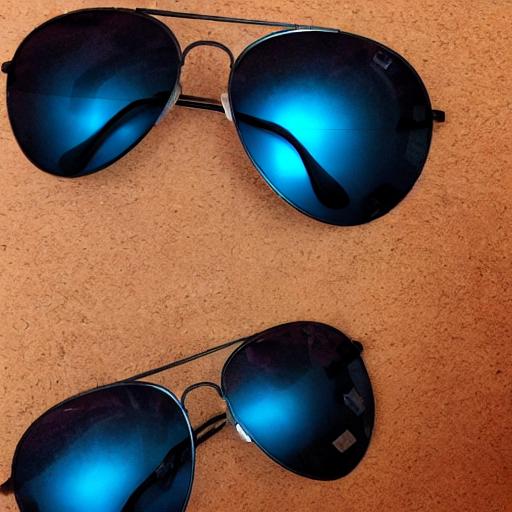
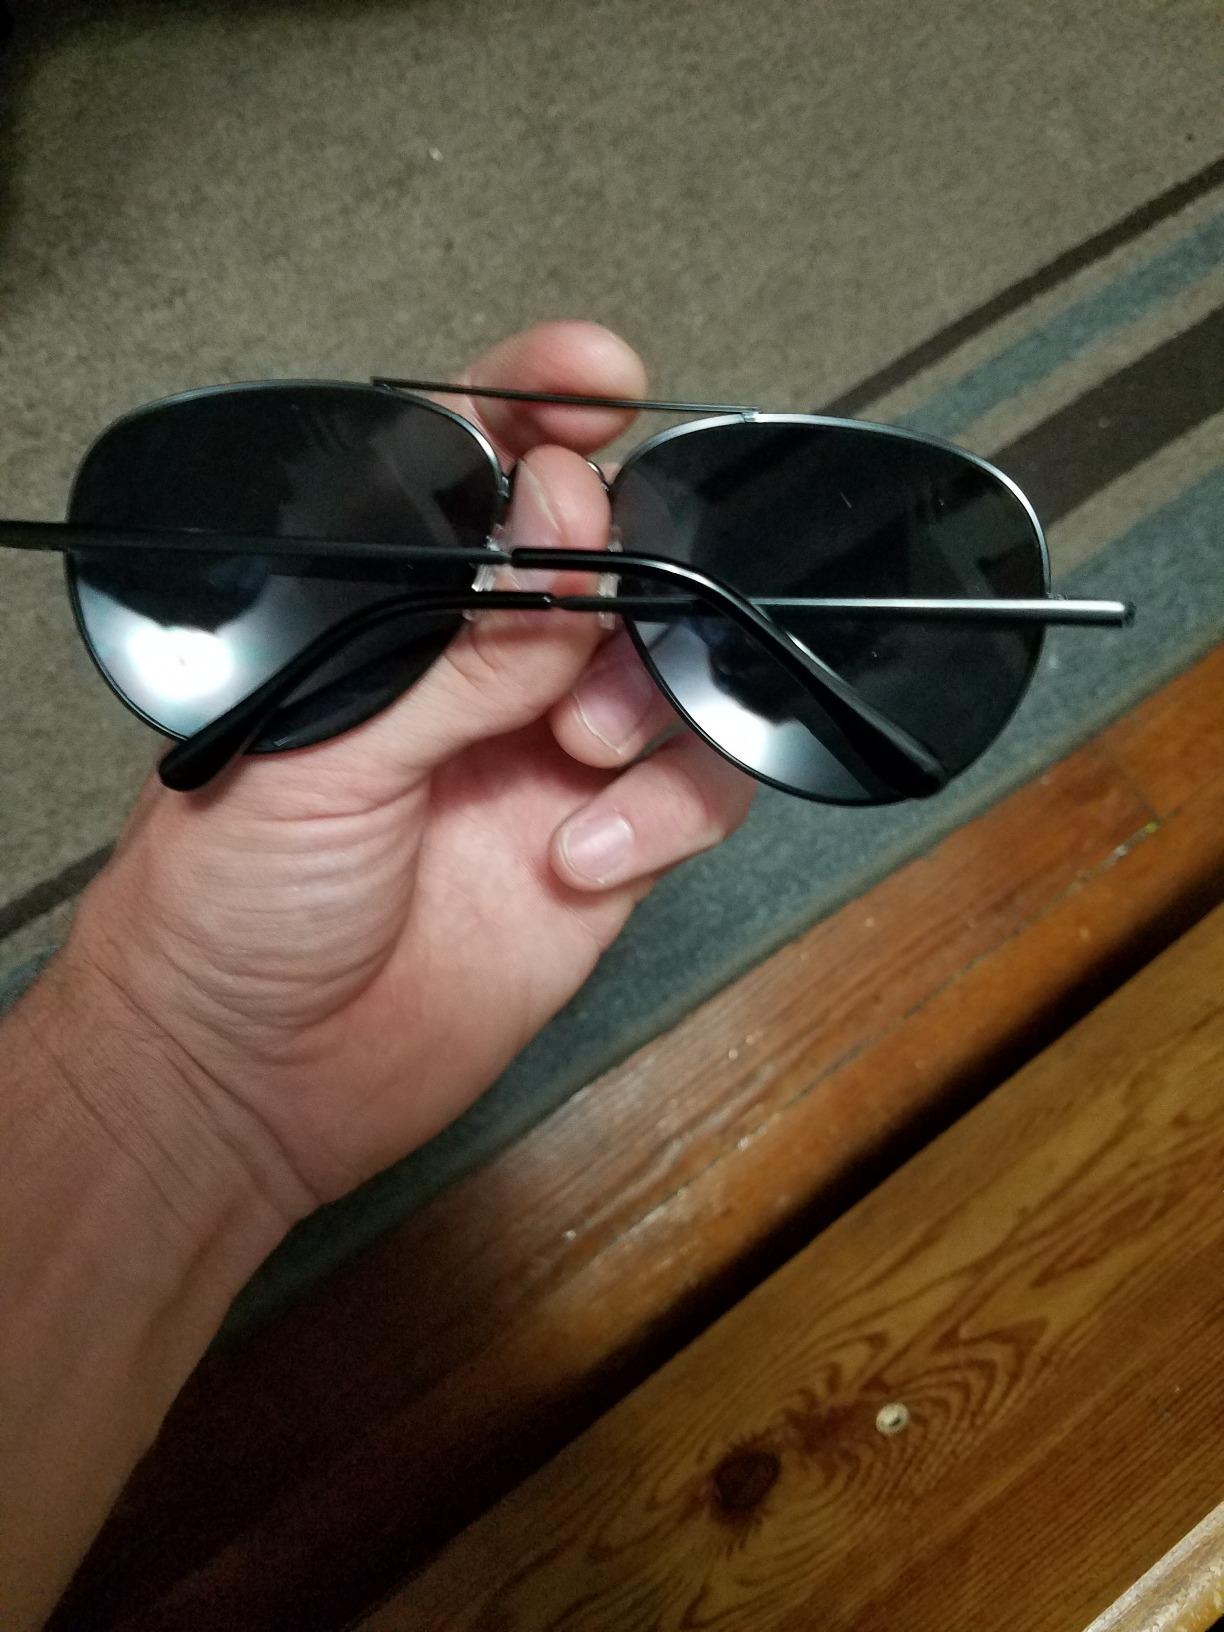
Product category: accessories_sunglasses
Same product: no